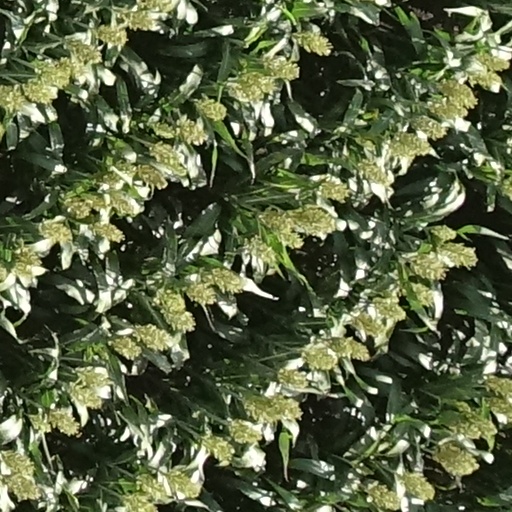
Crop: sorghum